John S. Casement

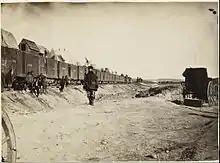
"General John S. Casement and His Outfit" (1867-8). Photo by Andrew J. Russell

After the war, he resumed his involvement in the burgeoning railroad industry. In 1866, Thomas Clark Durant appointed Major General Grenville M. Dodge as the chief engineer for the Union Pacific Railroad during the construction of the Transcontinental Railroad. Dodge hired Casement and his brother Daniel to direct the construction crews. Daniel T. Casement (1834 - 1881) was responsible for financing the operations, while John directed the construction crews who took to calling their boss "General Jack." The brothers oversaw the construction from Fremont, Nebraska, to the railroad's completion at Promontory, Utah.